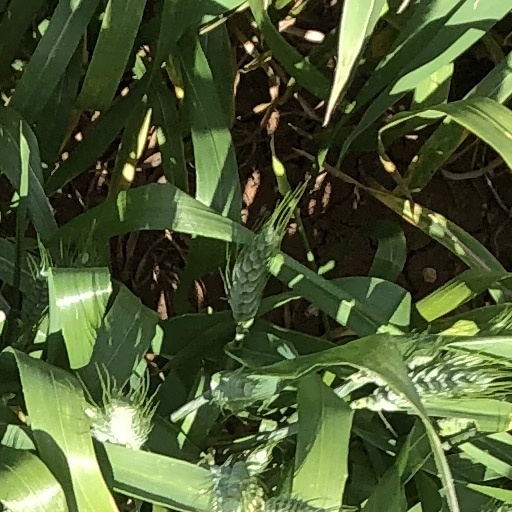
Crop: wheat